The Bugle

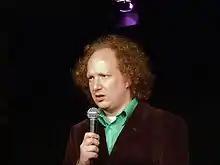
Andy Zaltzman at the Edinburgh Fringe Festival, 2007

John Oliver and Andy Zaltzman had previously partnered for satirical comedy radio programs "Political Animal" and "The Department". Shortly after Oliver's move to New York to work on "The Daily Show", the two were approached by "The Times" to do a satirical podcast. The first episode of "The Bugle" was released on 14 October 2007. New episodes of the podcast were generally recorded and published on Fridays with related material appearing on its official website.